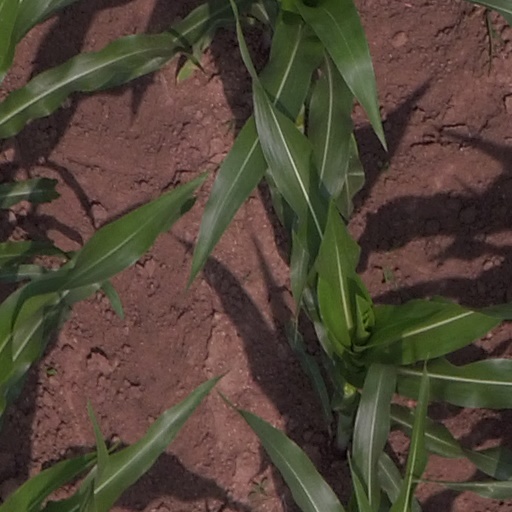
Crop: maize; corn